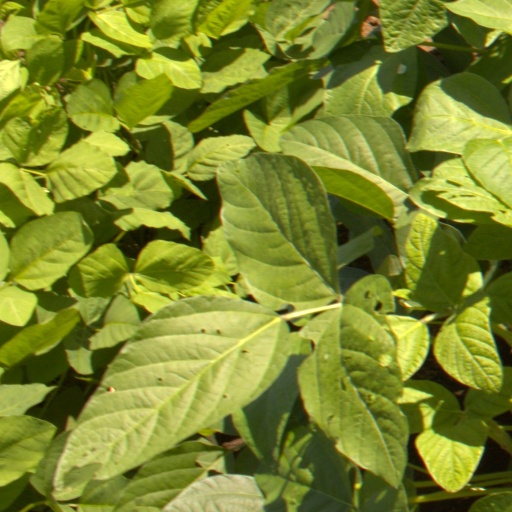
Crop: soybean